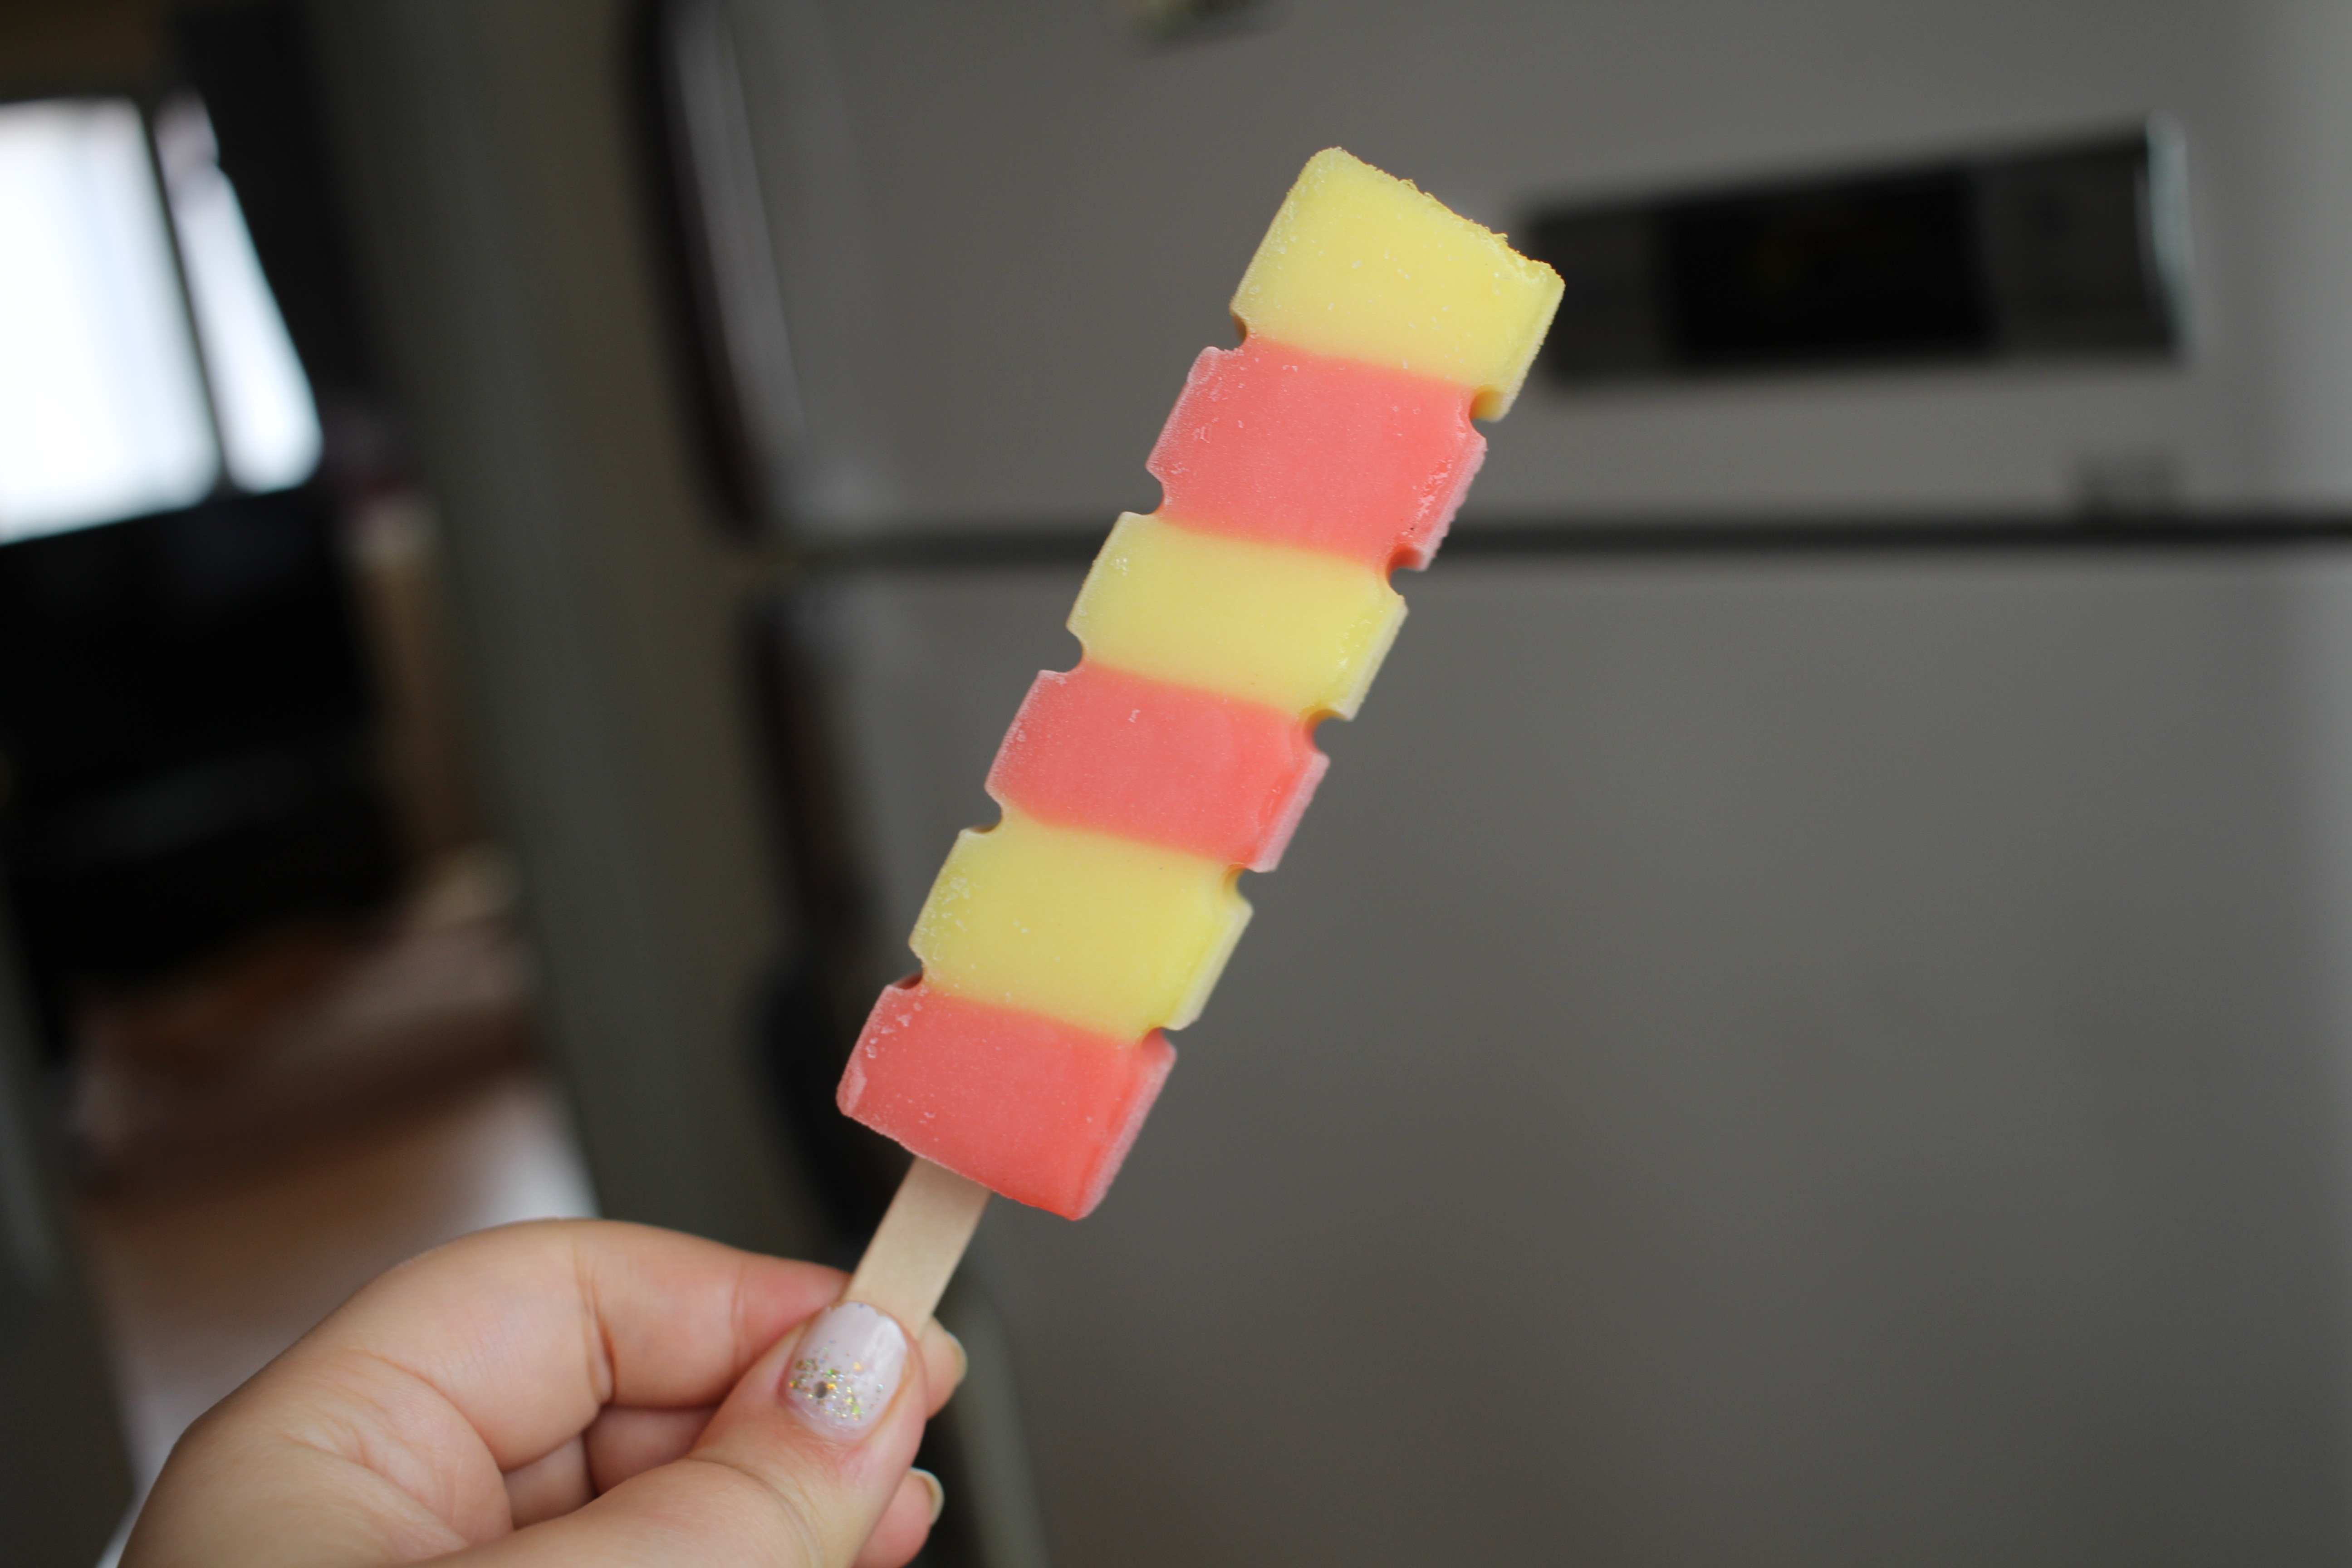
hand, summer, finger, food, color, ice cream, dessert, toy